49th (West Riding) Infantry Division

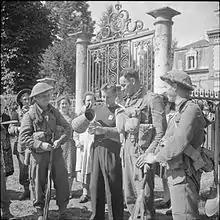
Men of the 2nd Battalion, Essex Regiment chatting with local people in Cormeilles, 26 August 1944

On 4 April, the 49th Division ceased to function and the 146th and 148th Brigades (with the 147th Brigade remaining in England), both very poorly trained and equipped, took part in the short and ill-fated Norwegian Campaign, that were intended to retake the ports of Trondheim and Narvik from the German Army. The 146th Brigade came under command of "Mauriceforce", with the 148th under "Sickleforce". The poorly planned campaign was a complete disaster and the two brigades, fighting as two different brigade groups, and widely scattered from each other, withdrew from Norway in May 1940. One consolation, however, was that they gained the distinction of being amongst the very first British troops to fight the enemy in the Second World War, and certainly the first Territorials to do so. The brigades returned to the United Kingdom, where, on 10 June, the division was reconstituted in Scottish Command under Major General Henry Curtis. Curtis, the new General Officer Commanding (GOC), had commanded the division's sister formation, the 46th Division, during the Battle of France and in the BEF's subsequent retreat to Dunkirk, where it was evacuated to England, albeit with very heavy casualties. The 148th Brigade, which had suffered well over 1,400 casualties in Norway, did not rejoin the division, later becoming an independent formation.